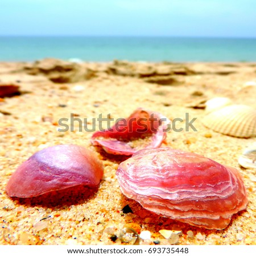
pink shells on a beach .